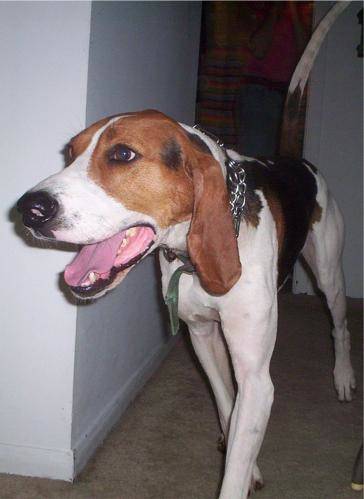
Label: dog